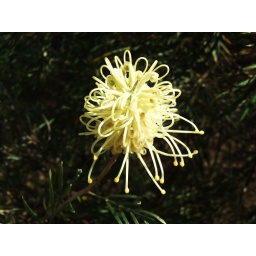
Native plants in flower - Queens Park Animal Sanctuary and Zoo, Ipswich, Queensland - Australia